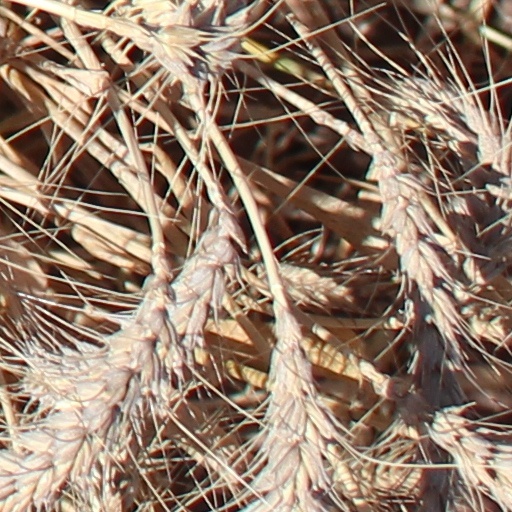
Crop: wheat